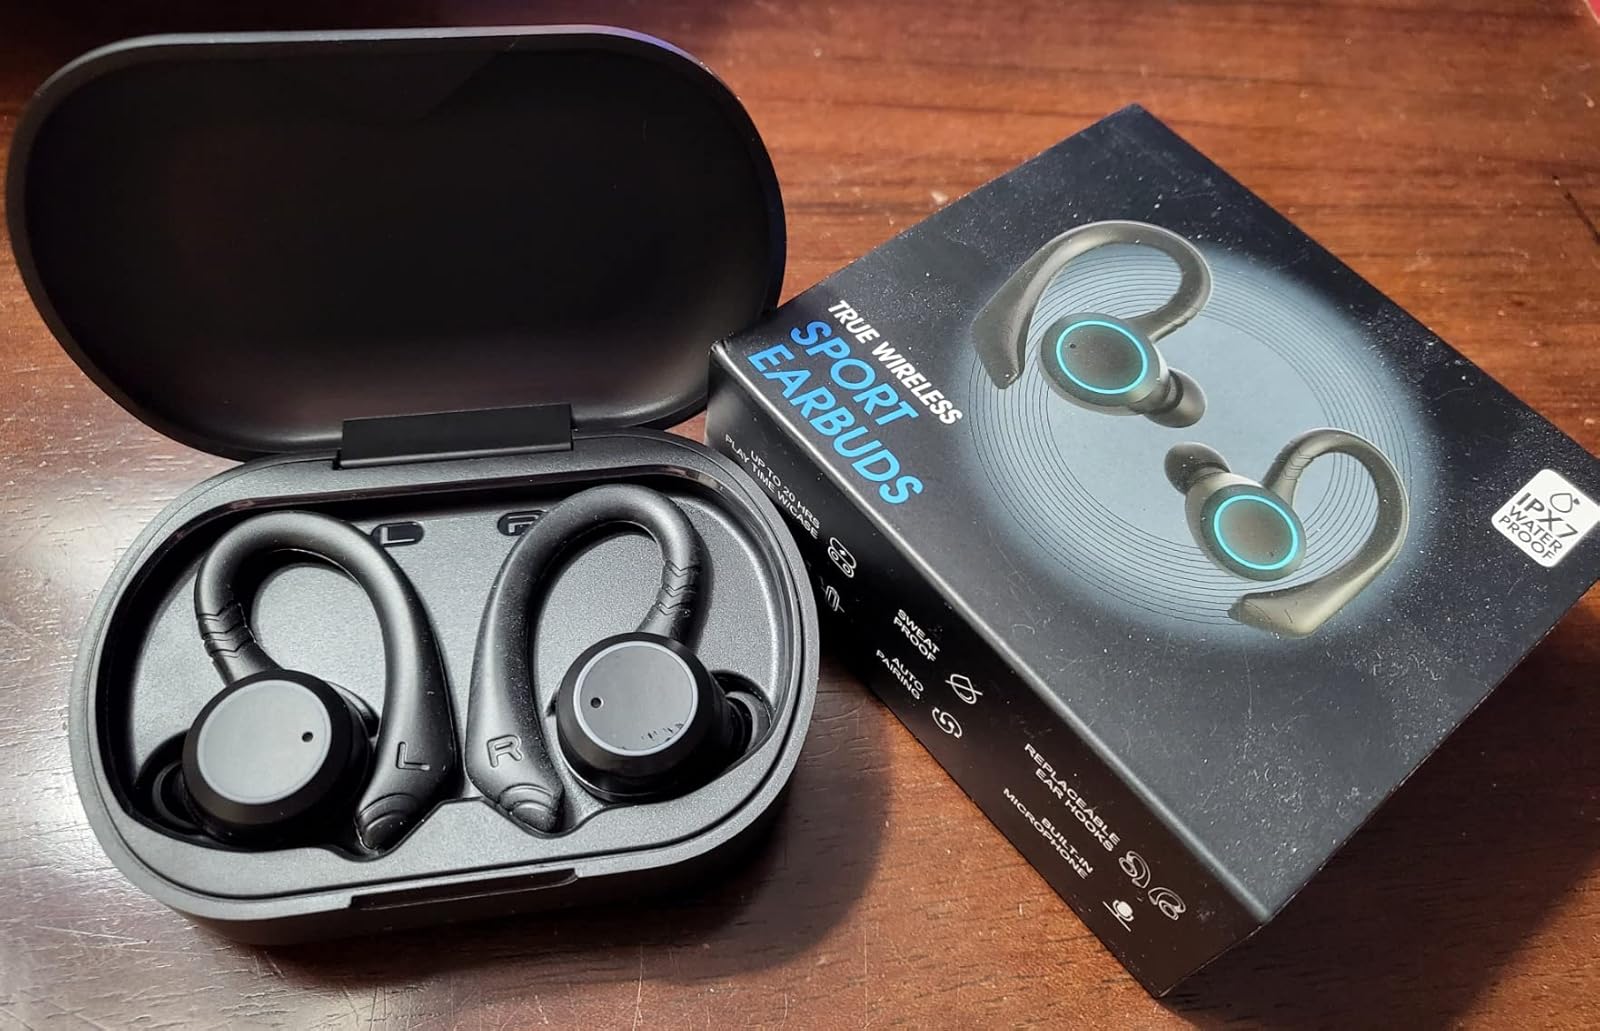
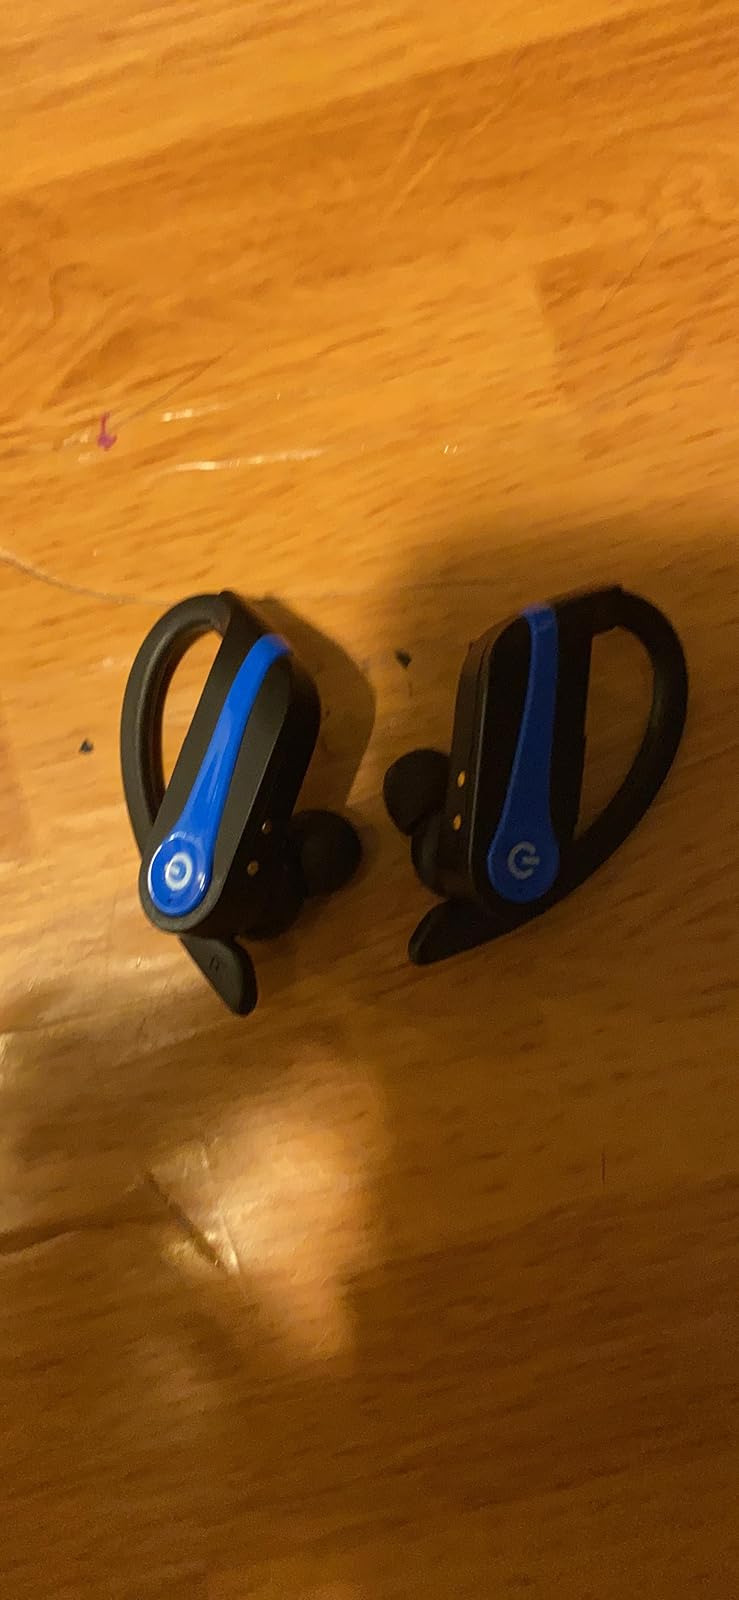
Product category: earbuds
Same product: no